Robert Skene (polo player)

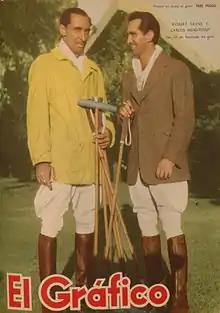
- "El Gráfico", 1951.

Charles Robertson Skene (26 May 1914 – 24 August 1997), commonly known as Robert or Bob and nicknamed Hurricane Bob, was an Australian 10-goal polo player. He was a founding inductee of the Australian Polo Federation Hall of Fame, the Sport Australia Hall of Fame and the U.S. Museum of Polo and Hall of Fame.